Timotheas Hembrom

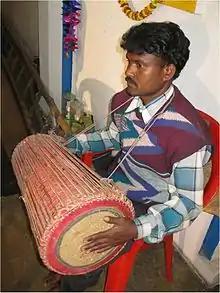
A Santal drummer playing a Tumdak'. The playing of Tumdak' caused an unexpected setback in the life of Timotheas Hembrom and his students.

Hembrom's research and exegetical work on the Santhals highlights the hitherto unknown facts about their creation traditions which seem identical to the Biblical creation traditions. K. P. Aleaz writes that Hembrom worked on finding out parallels between the Biblical creation stories and the Santal creation stories, which seemed identical with those in the Genesis creation stories. In this context of similarity, K. P. Aleaz in "A Tribal Theology from a Tribal World - View" considers Renthy Keitzer, Nirmal Minz and Hembrom as the Theologians with focus on Tribal cultures and ideologies.